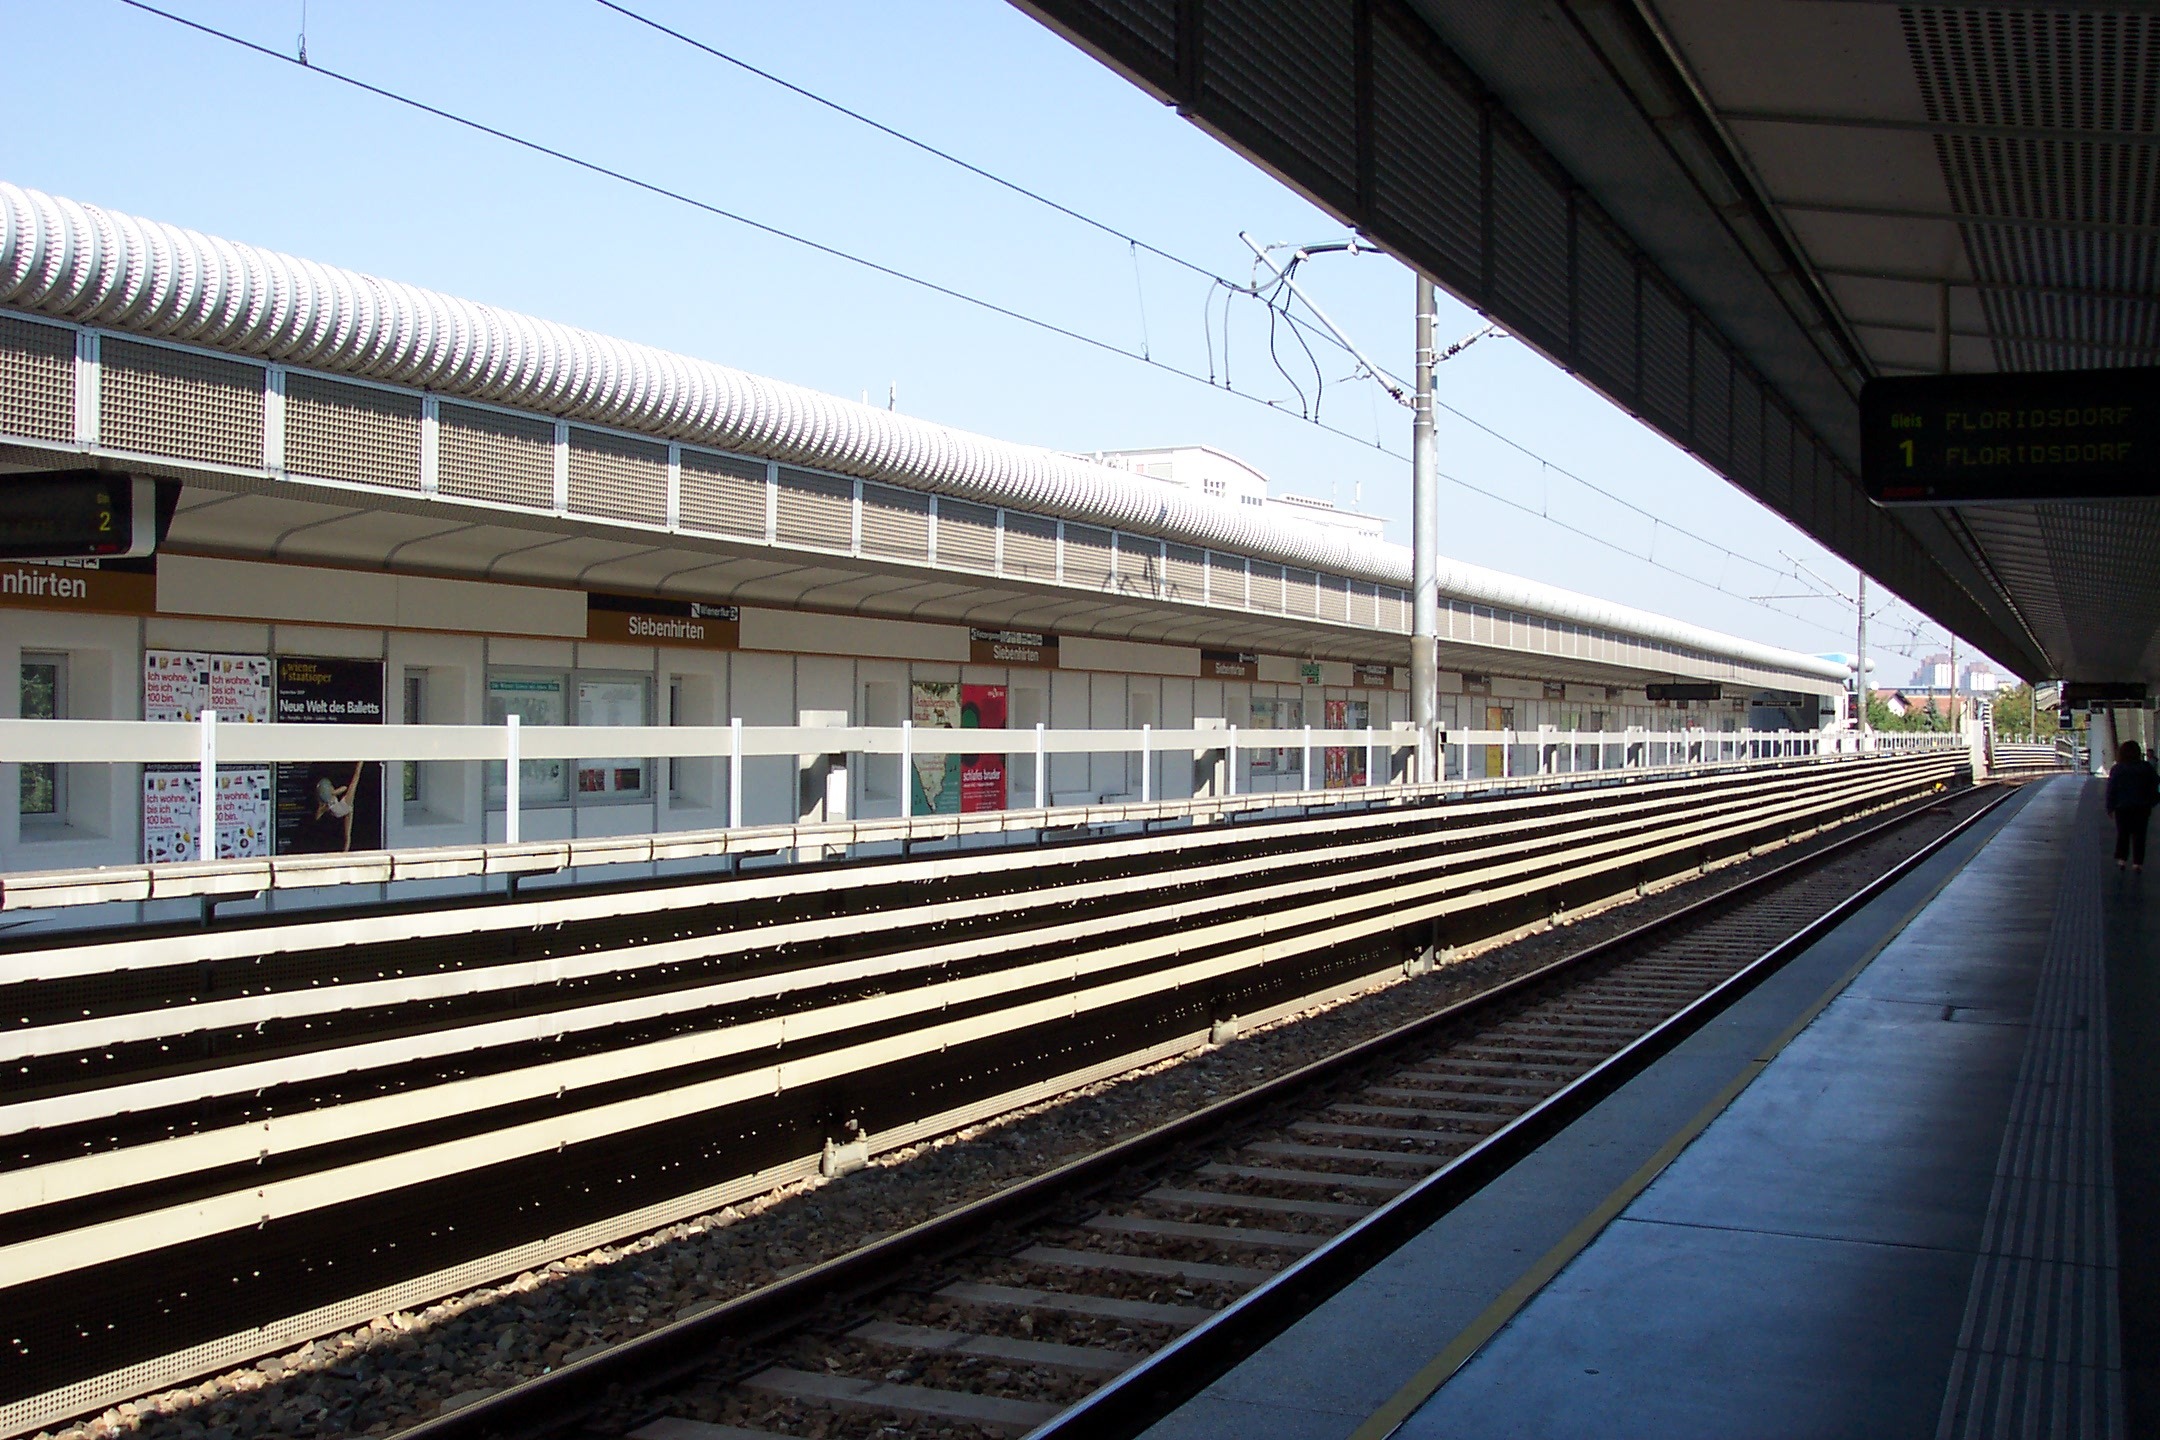
track, rail, city, urban, train, overpass, travel, metro, transport, line, vehicle, autumn, station, train station, public transport, austria, metro station, vienna, stop, passenger, cities, rail transport, rolling stock, metropolitan area, rapid transit, high speed rail, by public transport, u6, siebenhirten